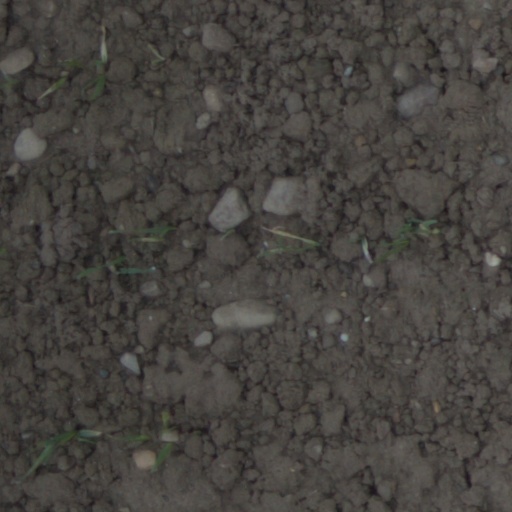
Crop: wheat